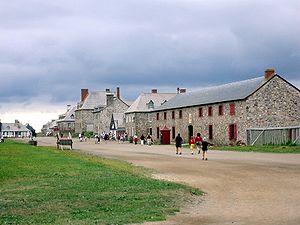
Forteresse de Louisbourg, Île du Cap-Breton, Nouvelle-Écosse
Voici la liste des lieux historiques nationaux du Canada situé en Nouvelle-Écosse. En mars 2011, on compte 88 lieux historiques nationaux en Nouvelle-Écosse, dont 26 sont administrés par Parcs Canada.